Longchang Temple

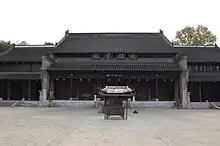
The Mahavira Hall at Longchang Temple.

The temple was originally built by monk Baozhi in 502 as "Qianhua Temple", under the Liang dynasty (502–557).